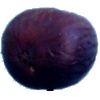
Label: fig